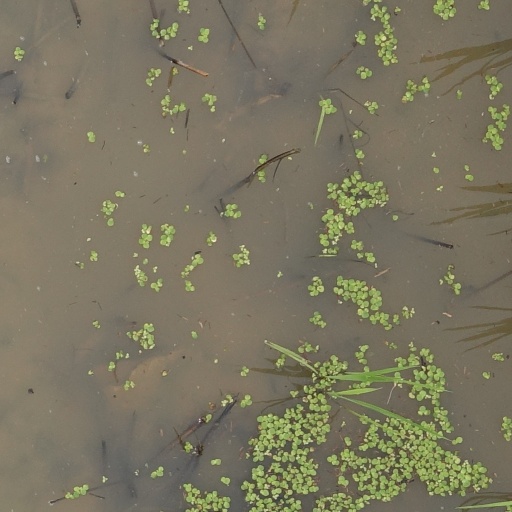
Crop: rice